Bone Tomahawk

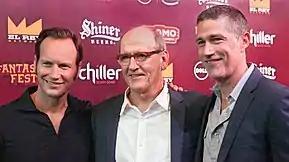
Patrick Wilson, Richard Jenkins and Matthew Fox at 2015 Fantastic Fest

Kurt Russell's agent handed over the script to Peter Sarsgaard, who enjoyed the script and signed on to the movie, leading to him passing the script off to Russell. Zahler thought that Russell was a good fit for the role of Sheriff Franklin Hunt, who read the script and quickly agreed to perform. Russell got along well with Zahler, and had also read Zahler's novel "Wraiths of the Broken Land". In his interview with "Collider", Russell appreciated Zahler's script and his "sparse" writing style, stating that "Bone Tomahawk" is a graphic Western rather than a straight Western or a horror Western.